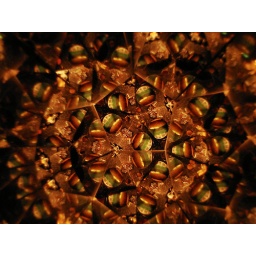
Cellophane flowers of yellow and green. Towering over your head